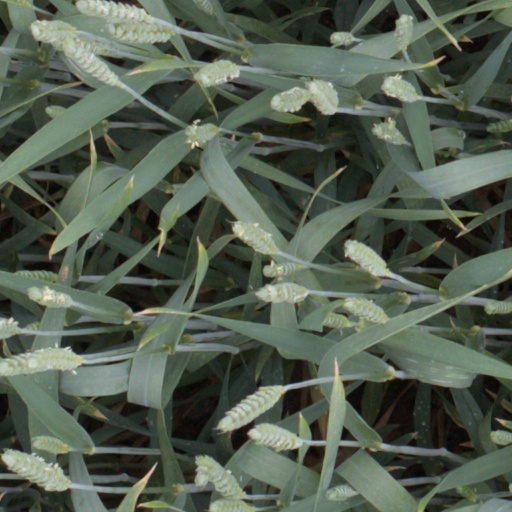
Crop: wheat